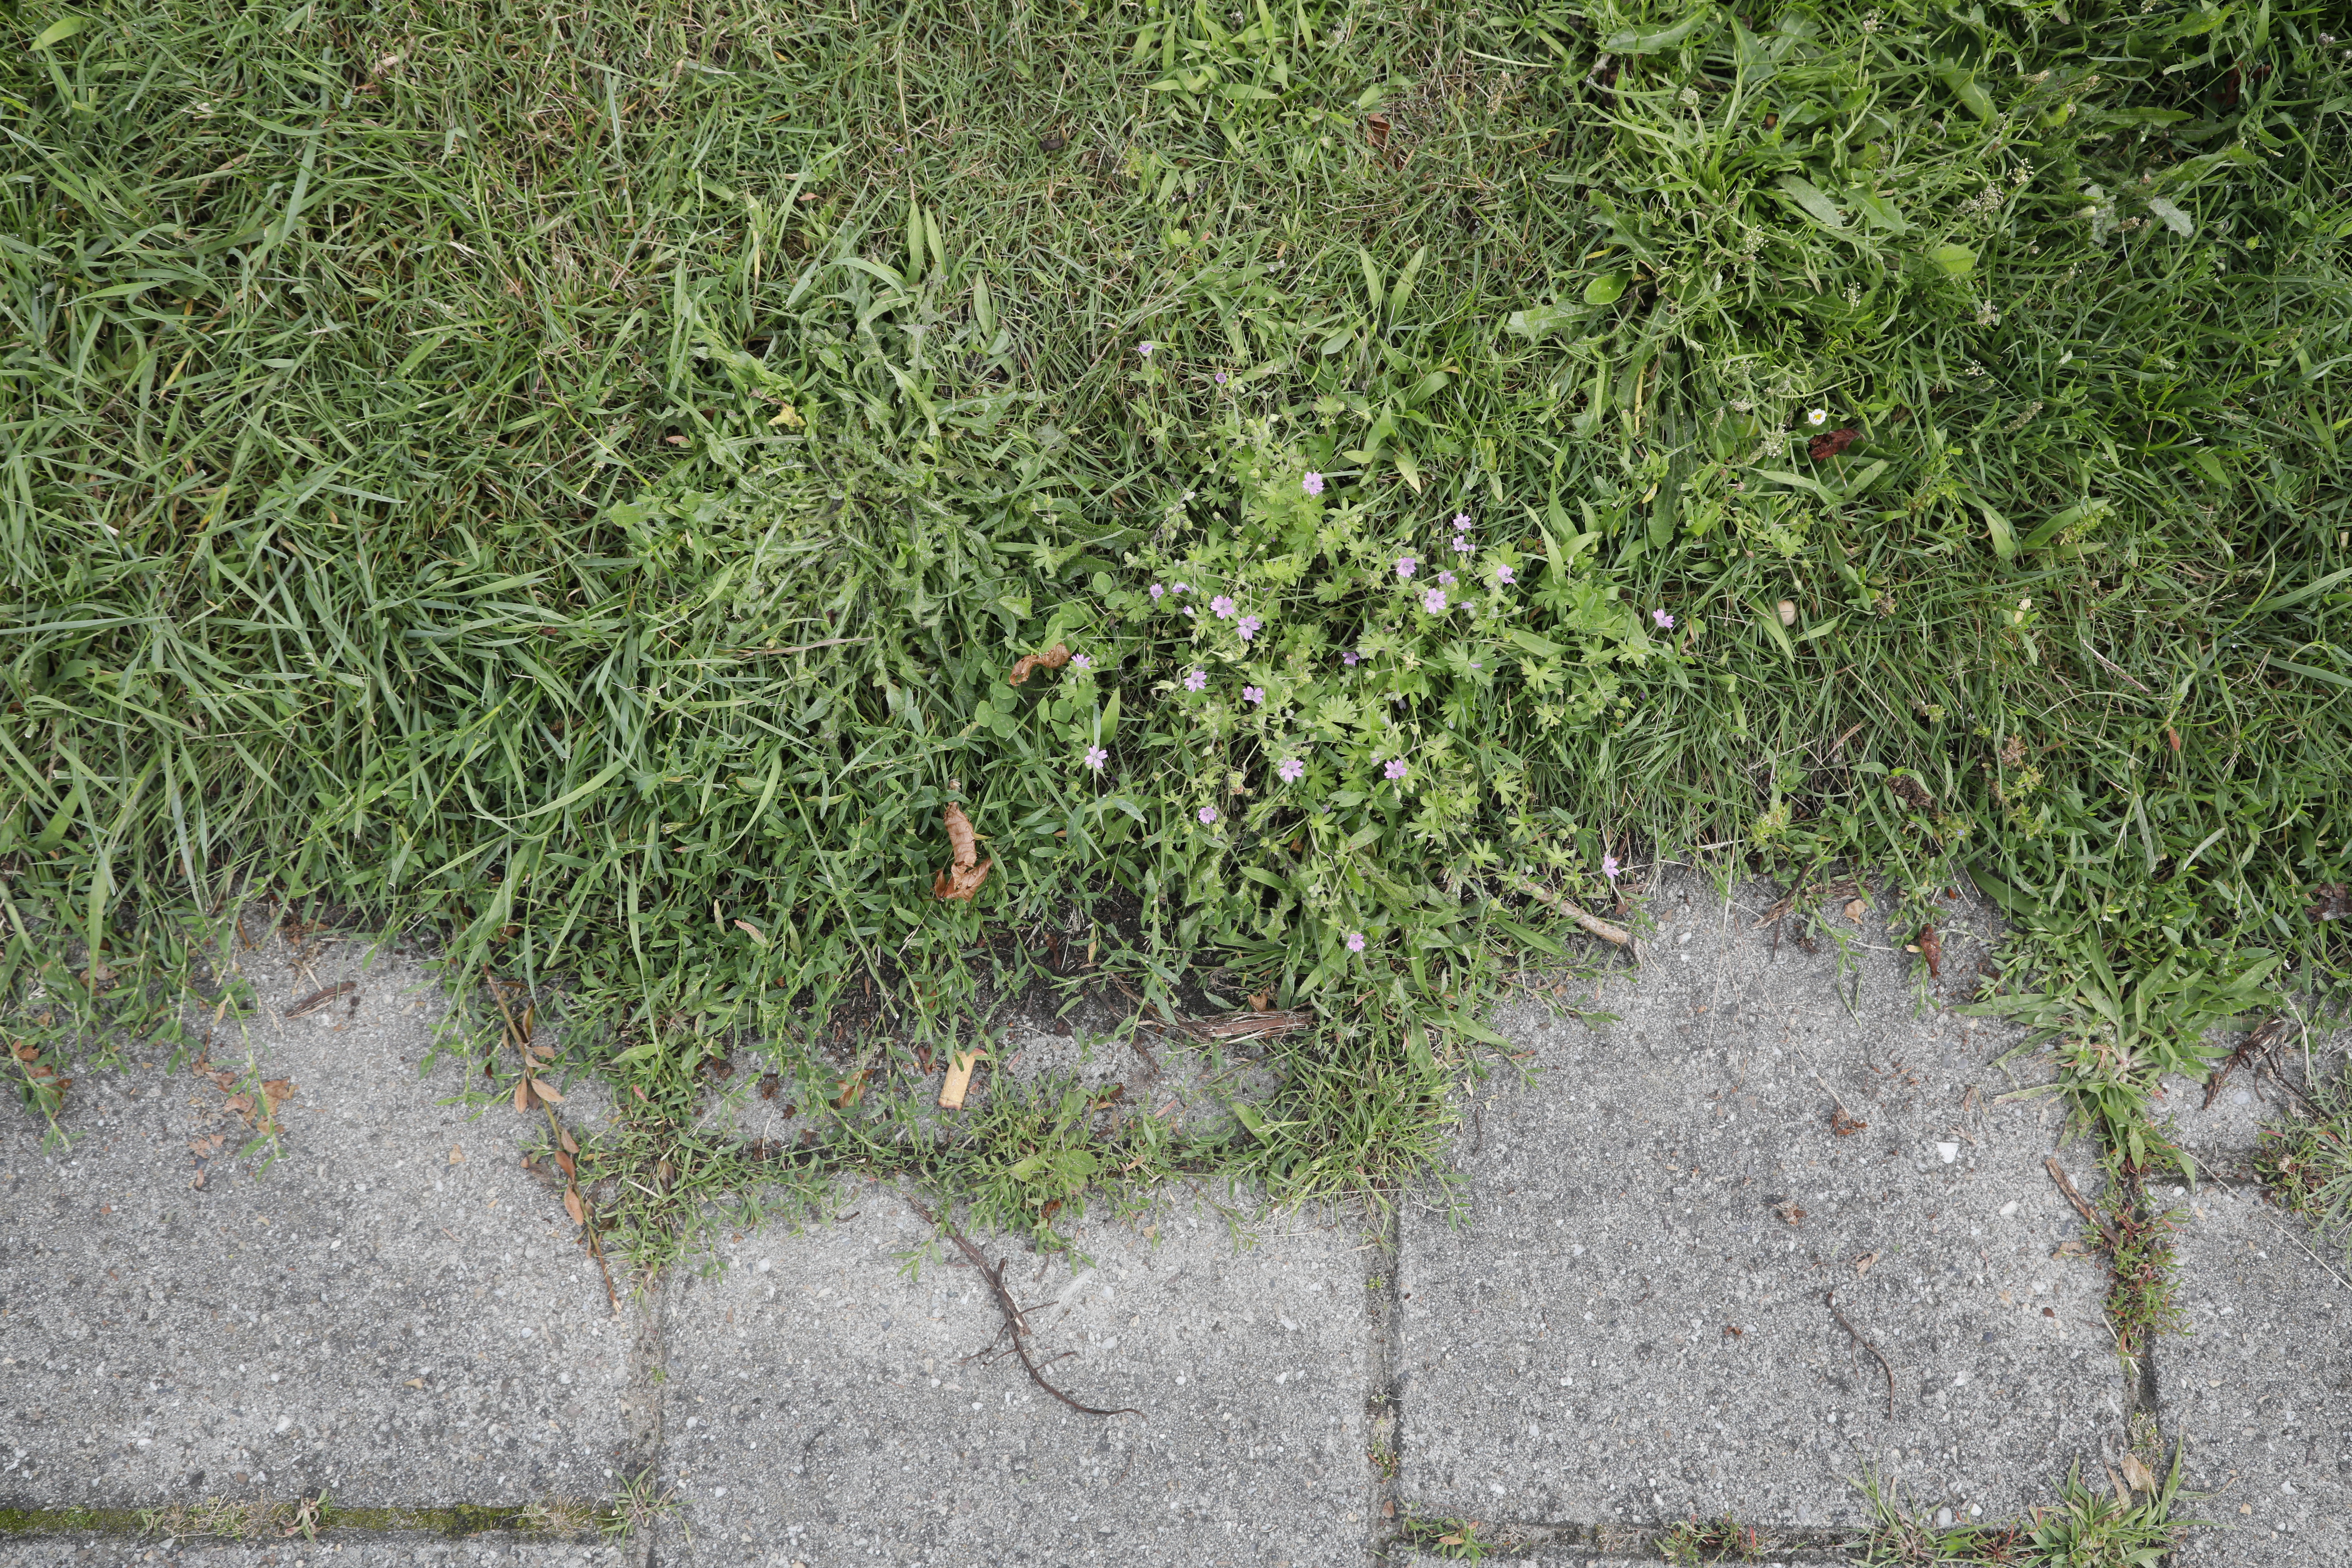
Plant species: Geranium molle